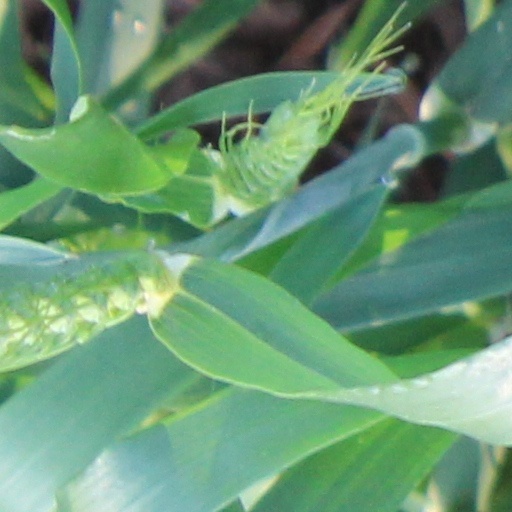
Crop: wheat